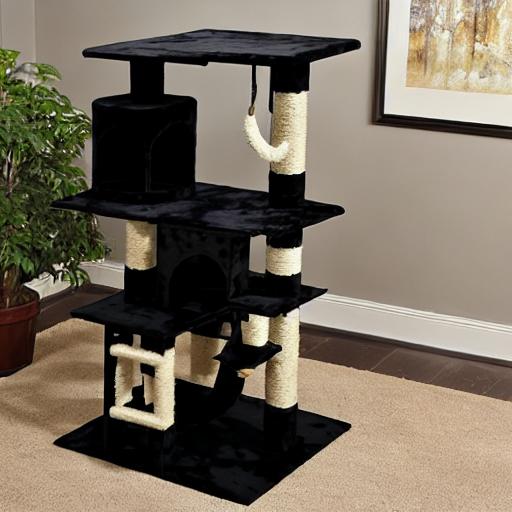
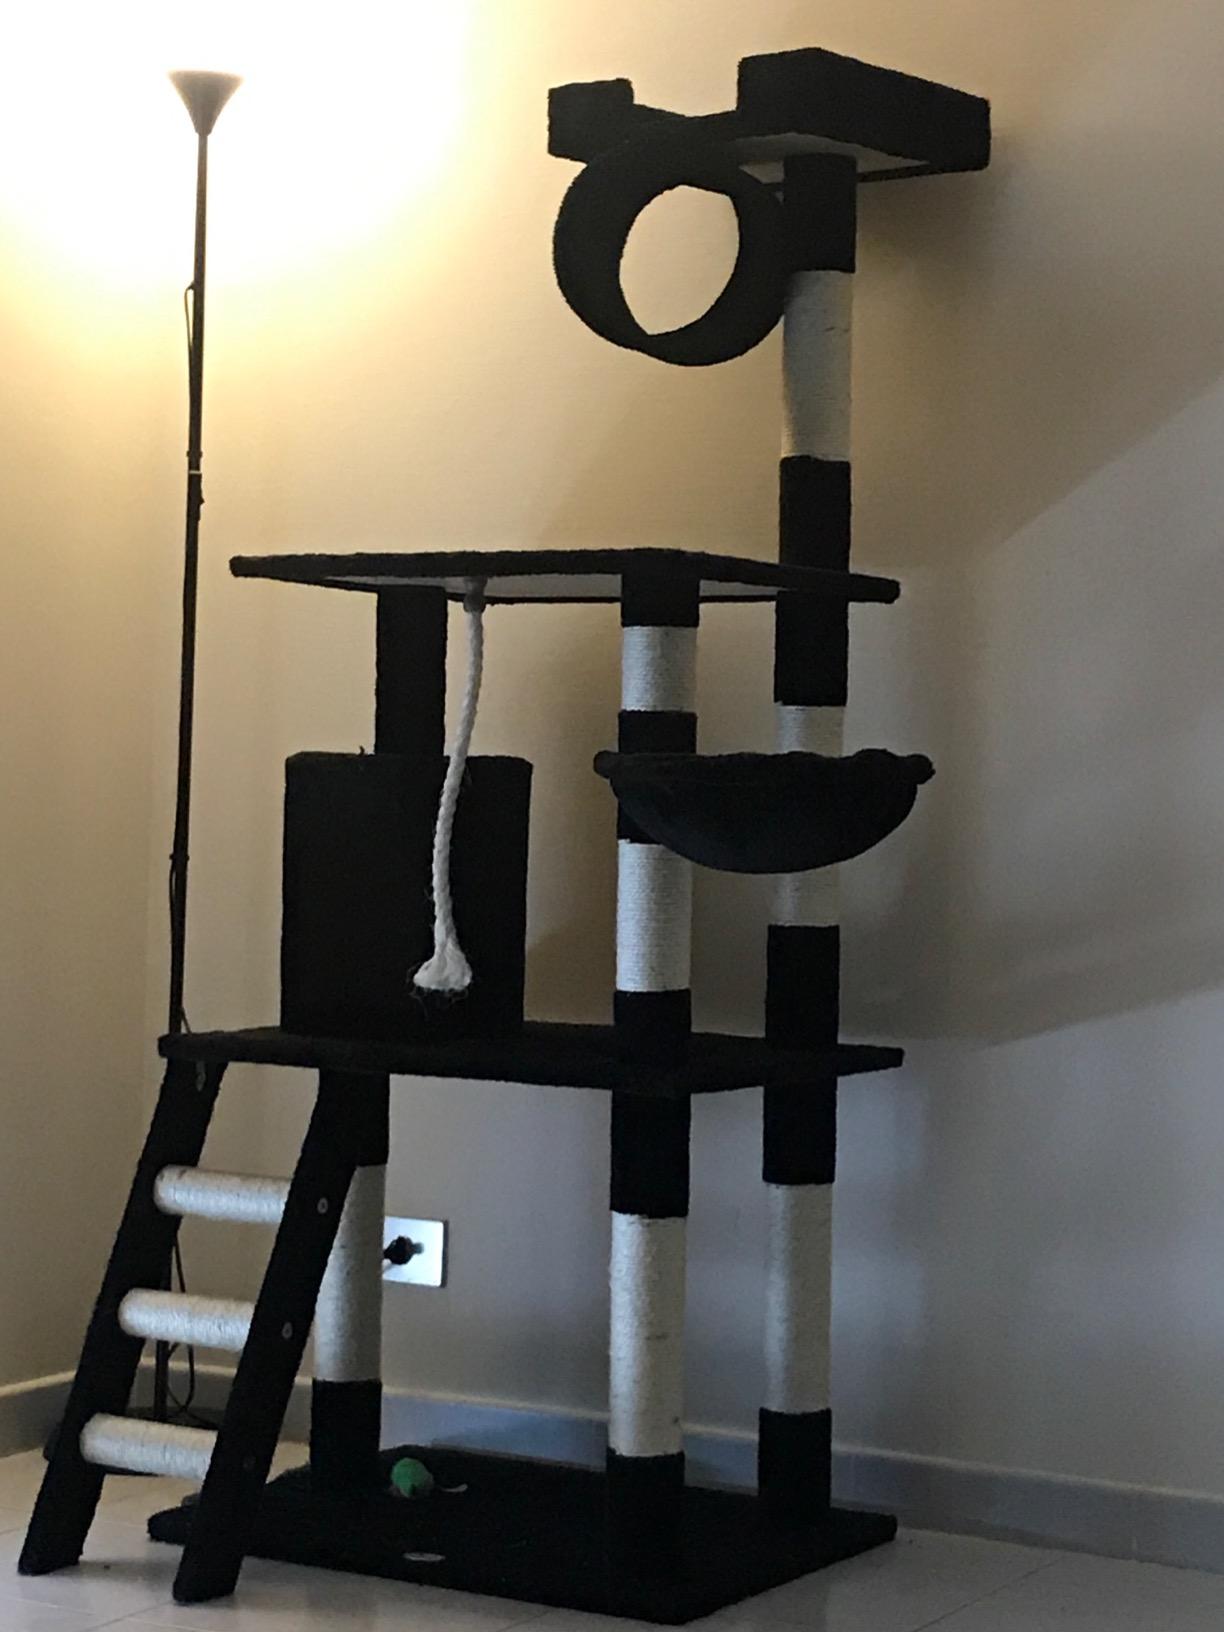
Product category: items_cat tree
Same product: no